Photomorphogenesis

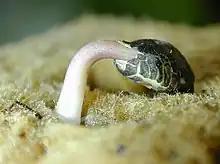
A dicot seedling emerging from the ground displays an apical hook (in the hypocotyl in this case), a response to dark conditions

The developmental changes characteristic of photomorphogenesis shown by de-etiolated seedlings, are induced by light.